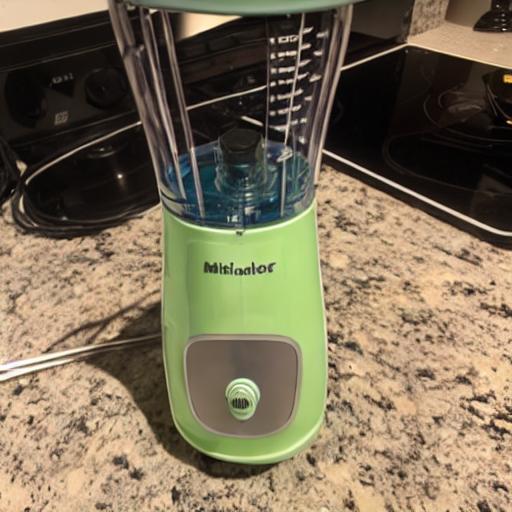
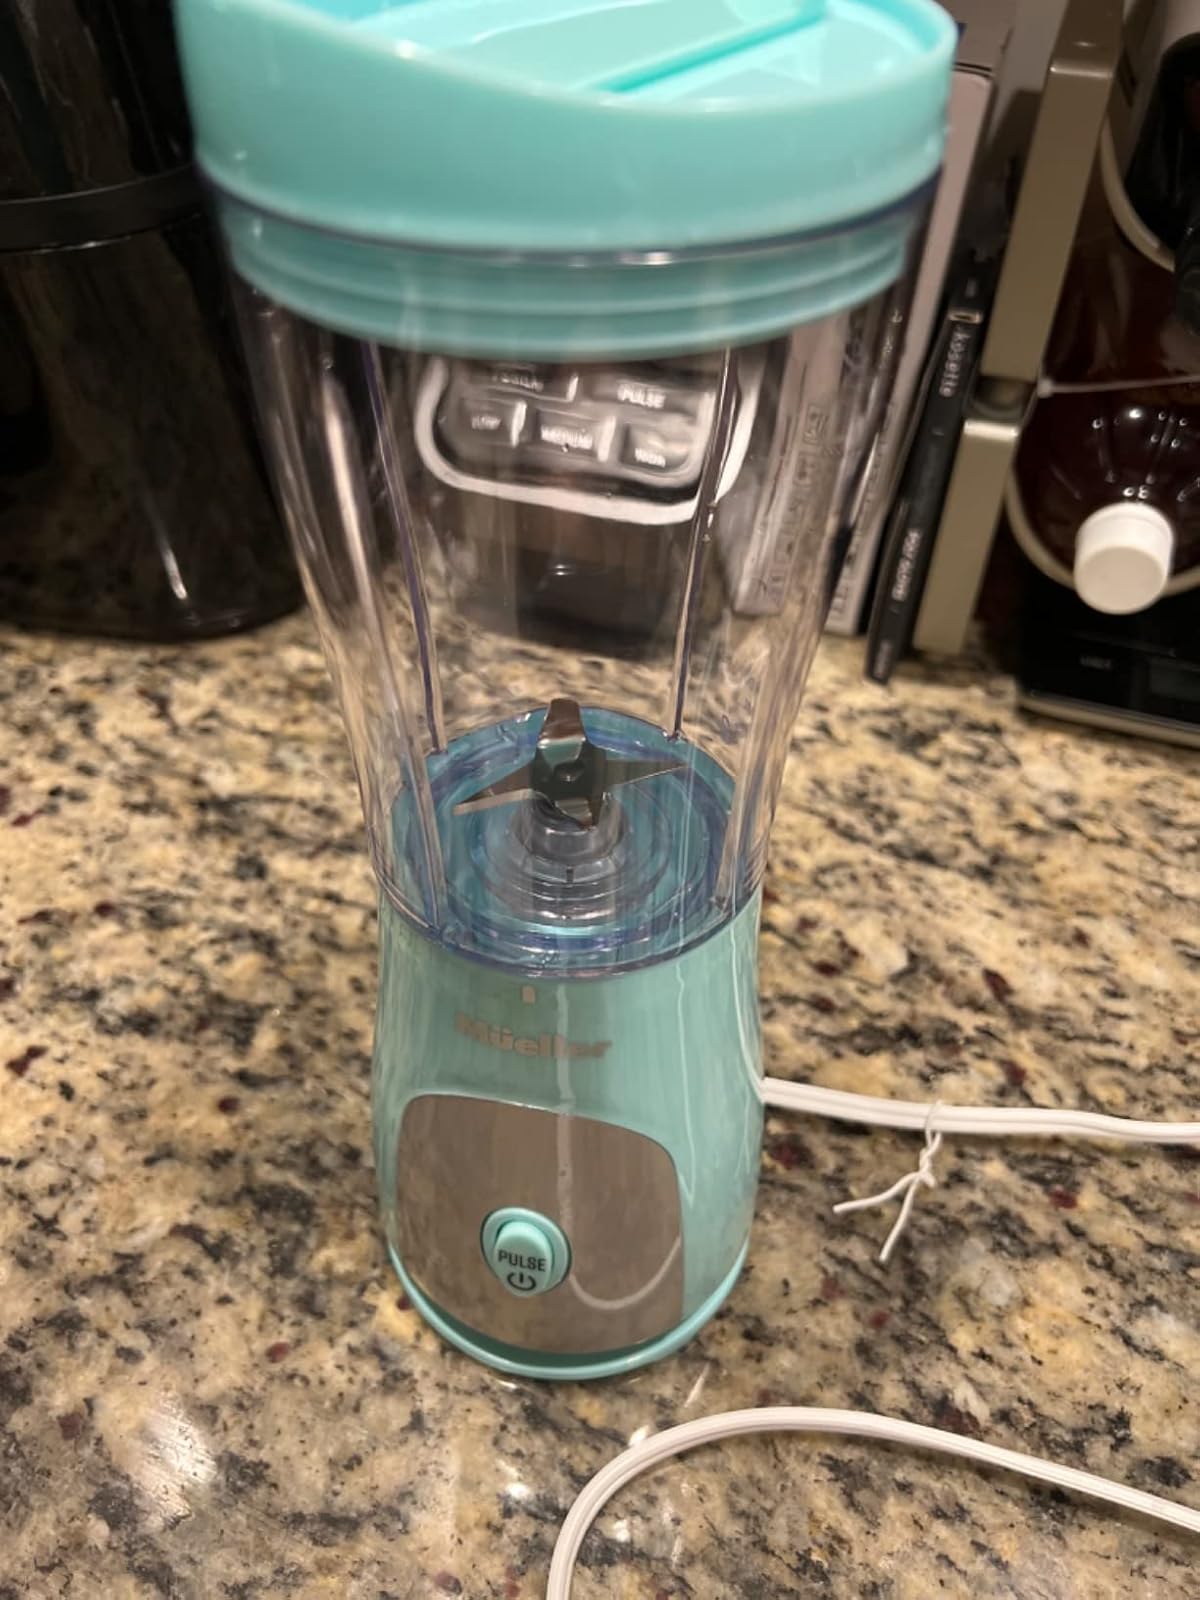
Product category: items_blender
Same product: no